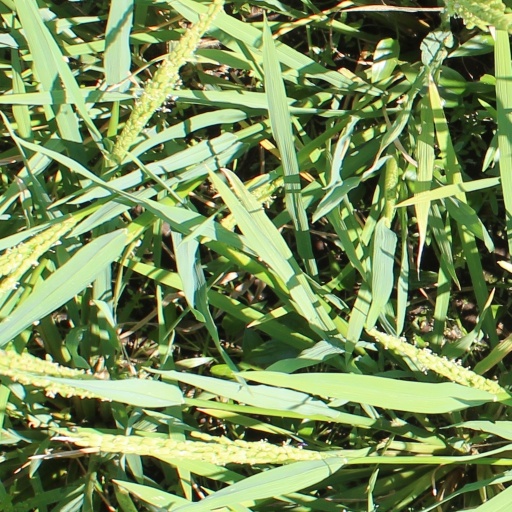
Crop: rice